Barnet Burns

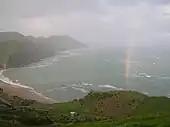
Southern side of Te Kuri a Paoa and Waihi beach

It is likely that Burns and the tribe were located at Nukutaurua on the north-eastern coast of the Māhia Peninsula. After 11 months a vessel arrived with orders to close the trading station but Burns refused to leave with the ship as Amotawa was about to give birth. Shortly afterwards most of the tribe went some distance from their pā to cultivate the potato gardens. Burns learned that the neighbouring Ngāti Te Whatuiāpiti threatened to plunder the remaining trade goods. Burns escaped with Amotawa and her father in an open waka (canoe) and seven other Māori and they headed north stopping overnight at Whareongaonga before landing at Waihi near Orongo beach on the southern side of Te Kuri a Paoa (Young Nick's Head). The canoe was hauled out of the water and the local Māori, likely the Ngāi Tāmanuhiri, carried the property for nearly to Poverty Bay. A day later Burns proceeded inland to a stronghold of the Rongowhakaata at Manutuke on the Waipaoa River where there were two strong defensive pā named Umukapua and Orakaiapu. Soon afterwards at the request of his Chief, Burns went to Maraetai with about seven hundred men to battle but their enemies had fled and they returned and lived again in peace.